Muhammad Shah

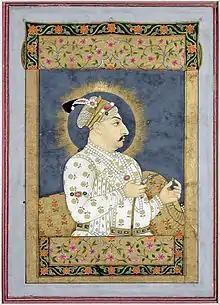
Emperor Muhammad Shah holding an emerald and a mouthpiece of a huqqa, by Nidha Mal,

Mirza Nasir-ud-Din Muḥammad Shah (born Roshan Akhtar; 7 August 1702 – 26 April 1748) was the thirteenth Mughal emperor from 1719 to 1748. He was son of Khujista Akhtar, the fourth son of Bahadur Shah I. After being chosen by the Sayyid Brothers of Barha, he ascended the throne at the young age of 18, under their strict supervision.